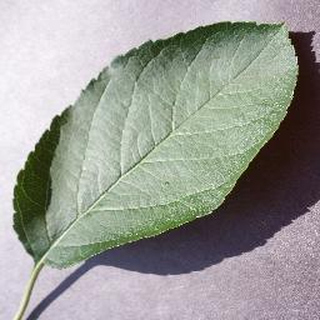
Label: healthy_apple